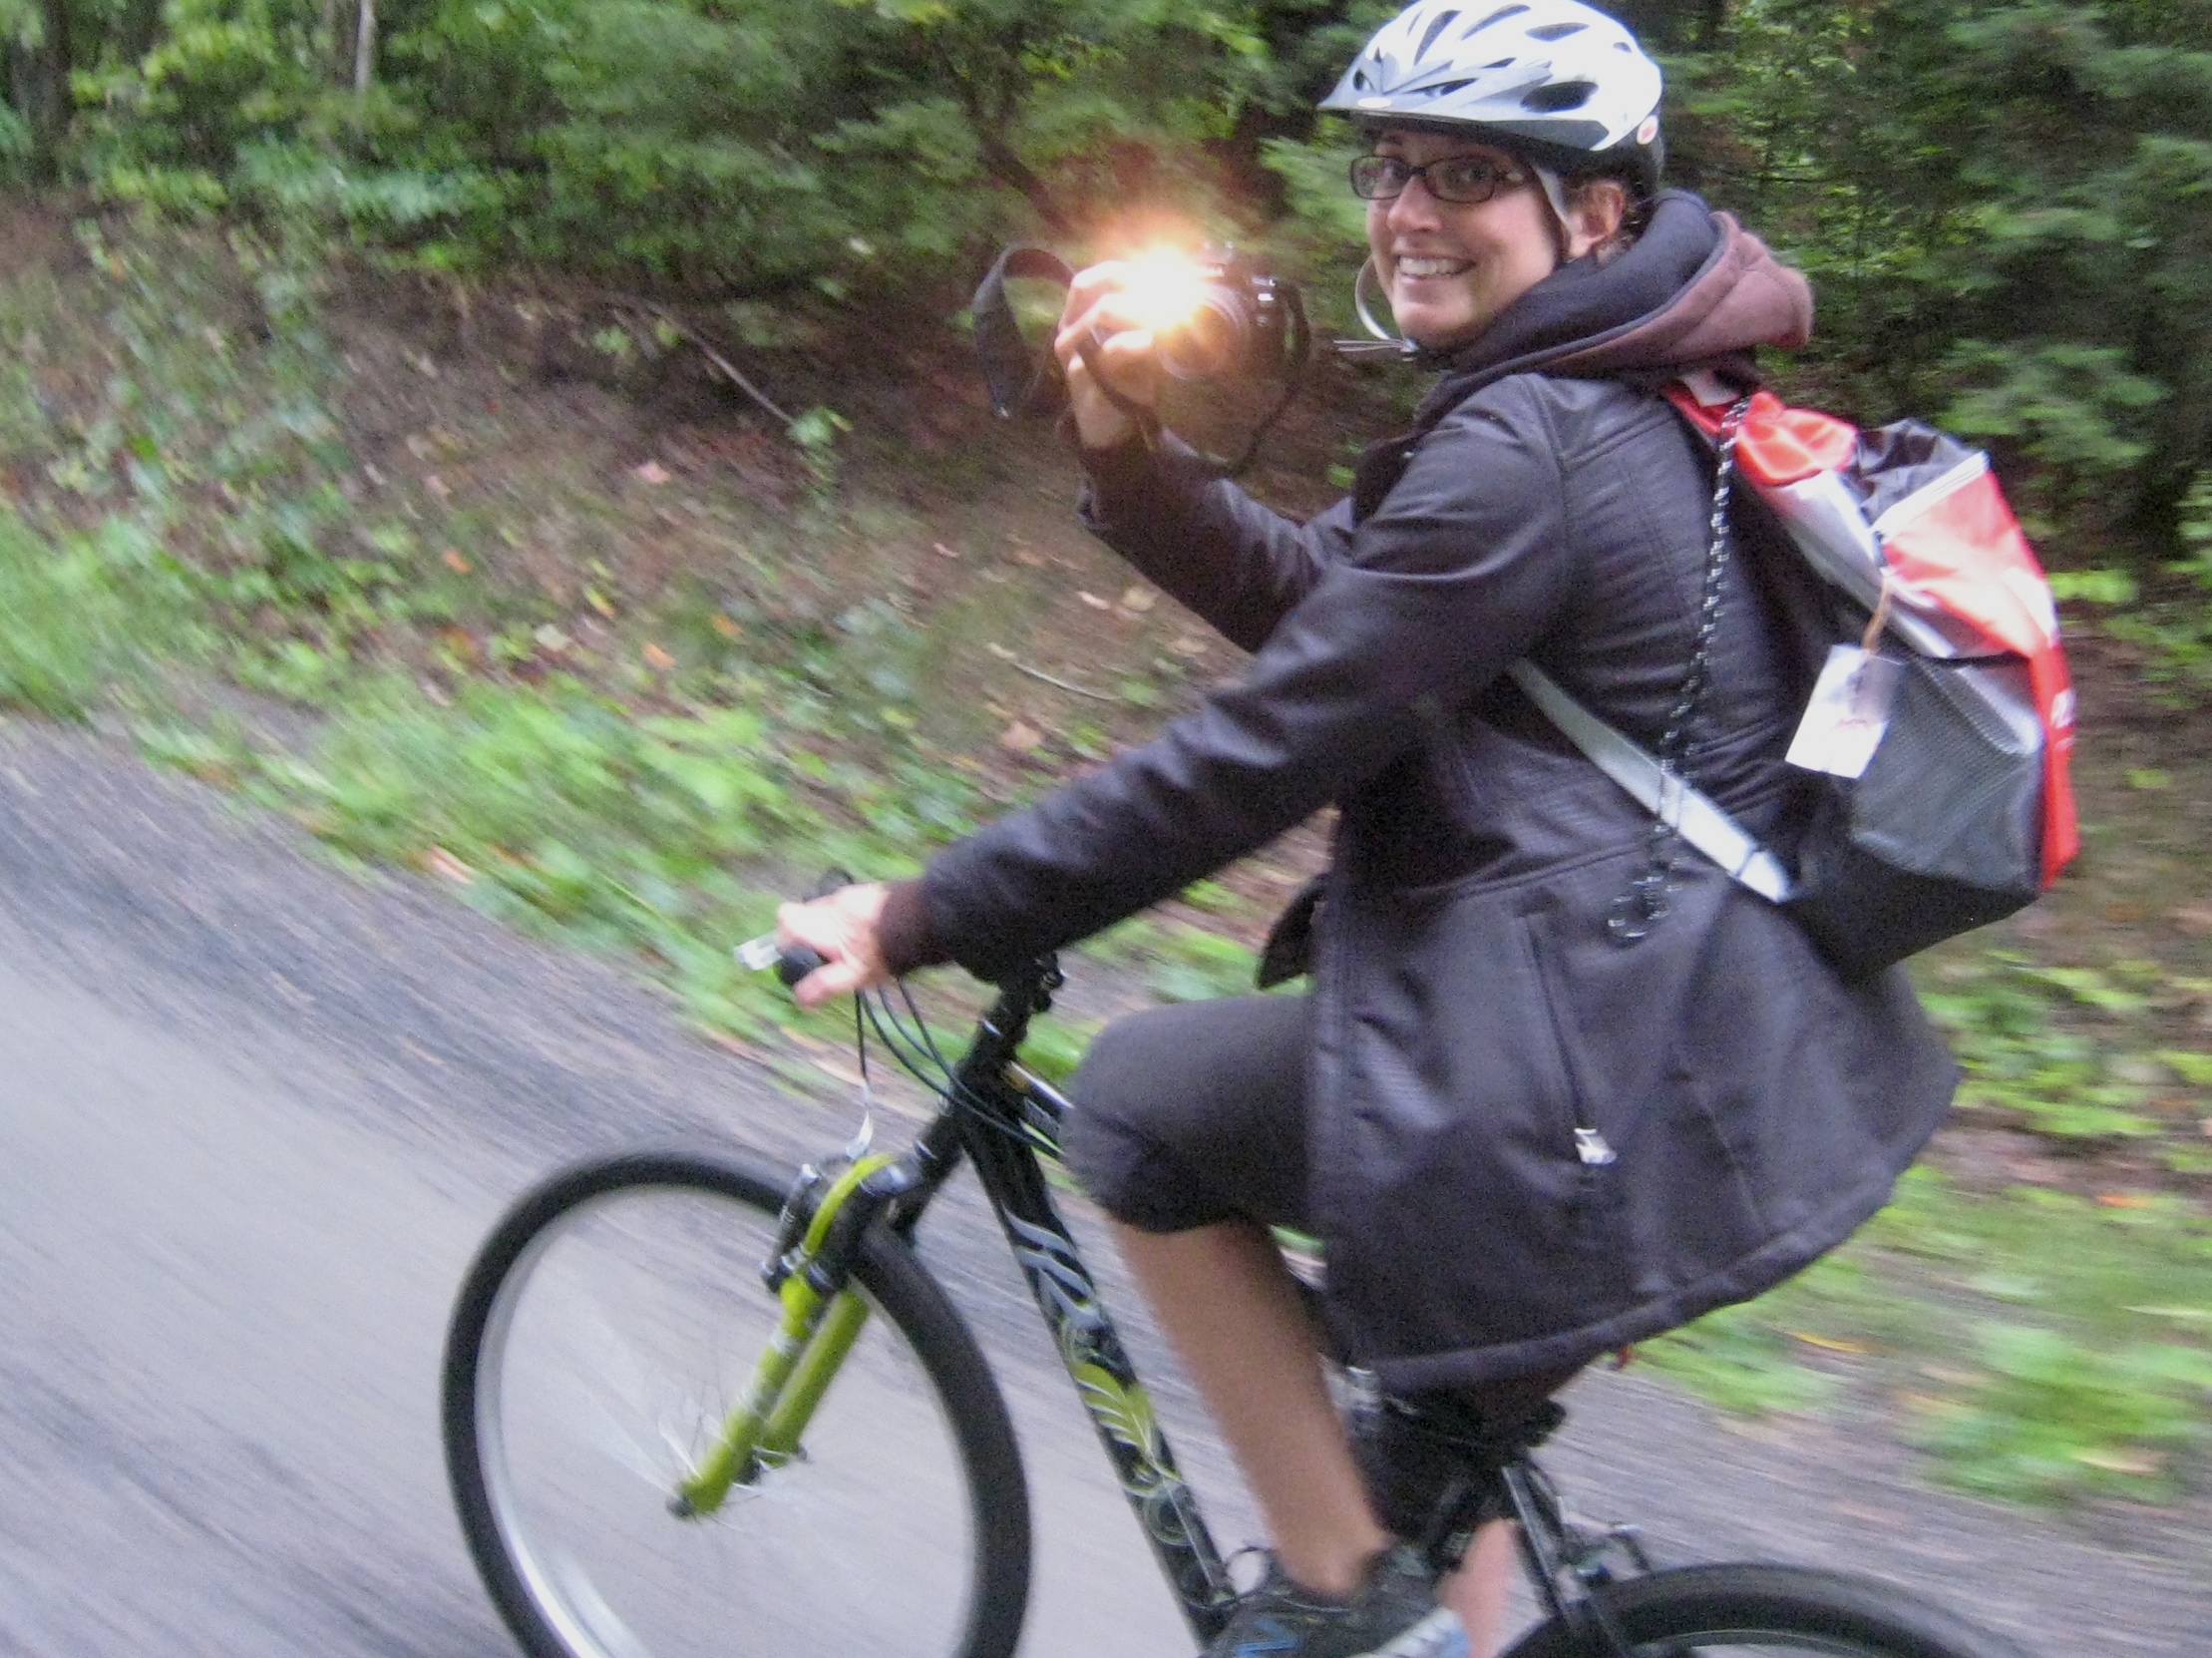
bicycle, vehicle, extreme sport, sports equipment, mountain bike, cycling, sports, unplugd12, freeride, mountain biking, road cycling, cycle sport, freestyle bmx, road bicycle, endurance sports